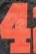
Number: 4